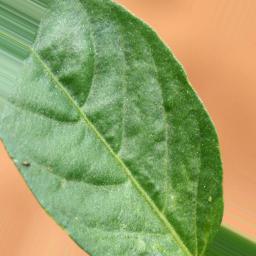
Label: mites_and_trips